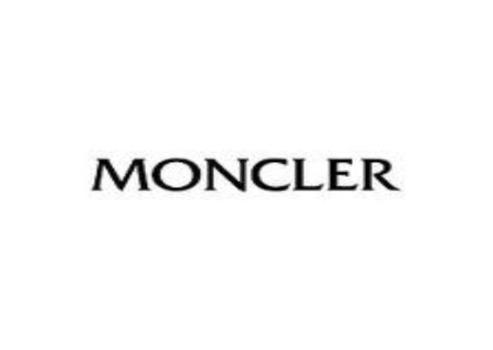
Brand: moncler-1
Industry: Clothes